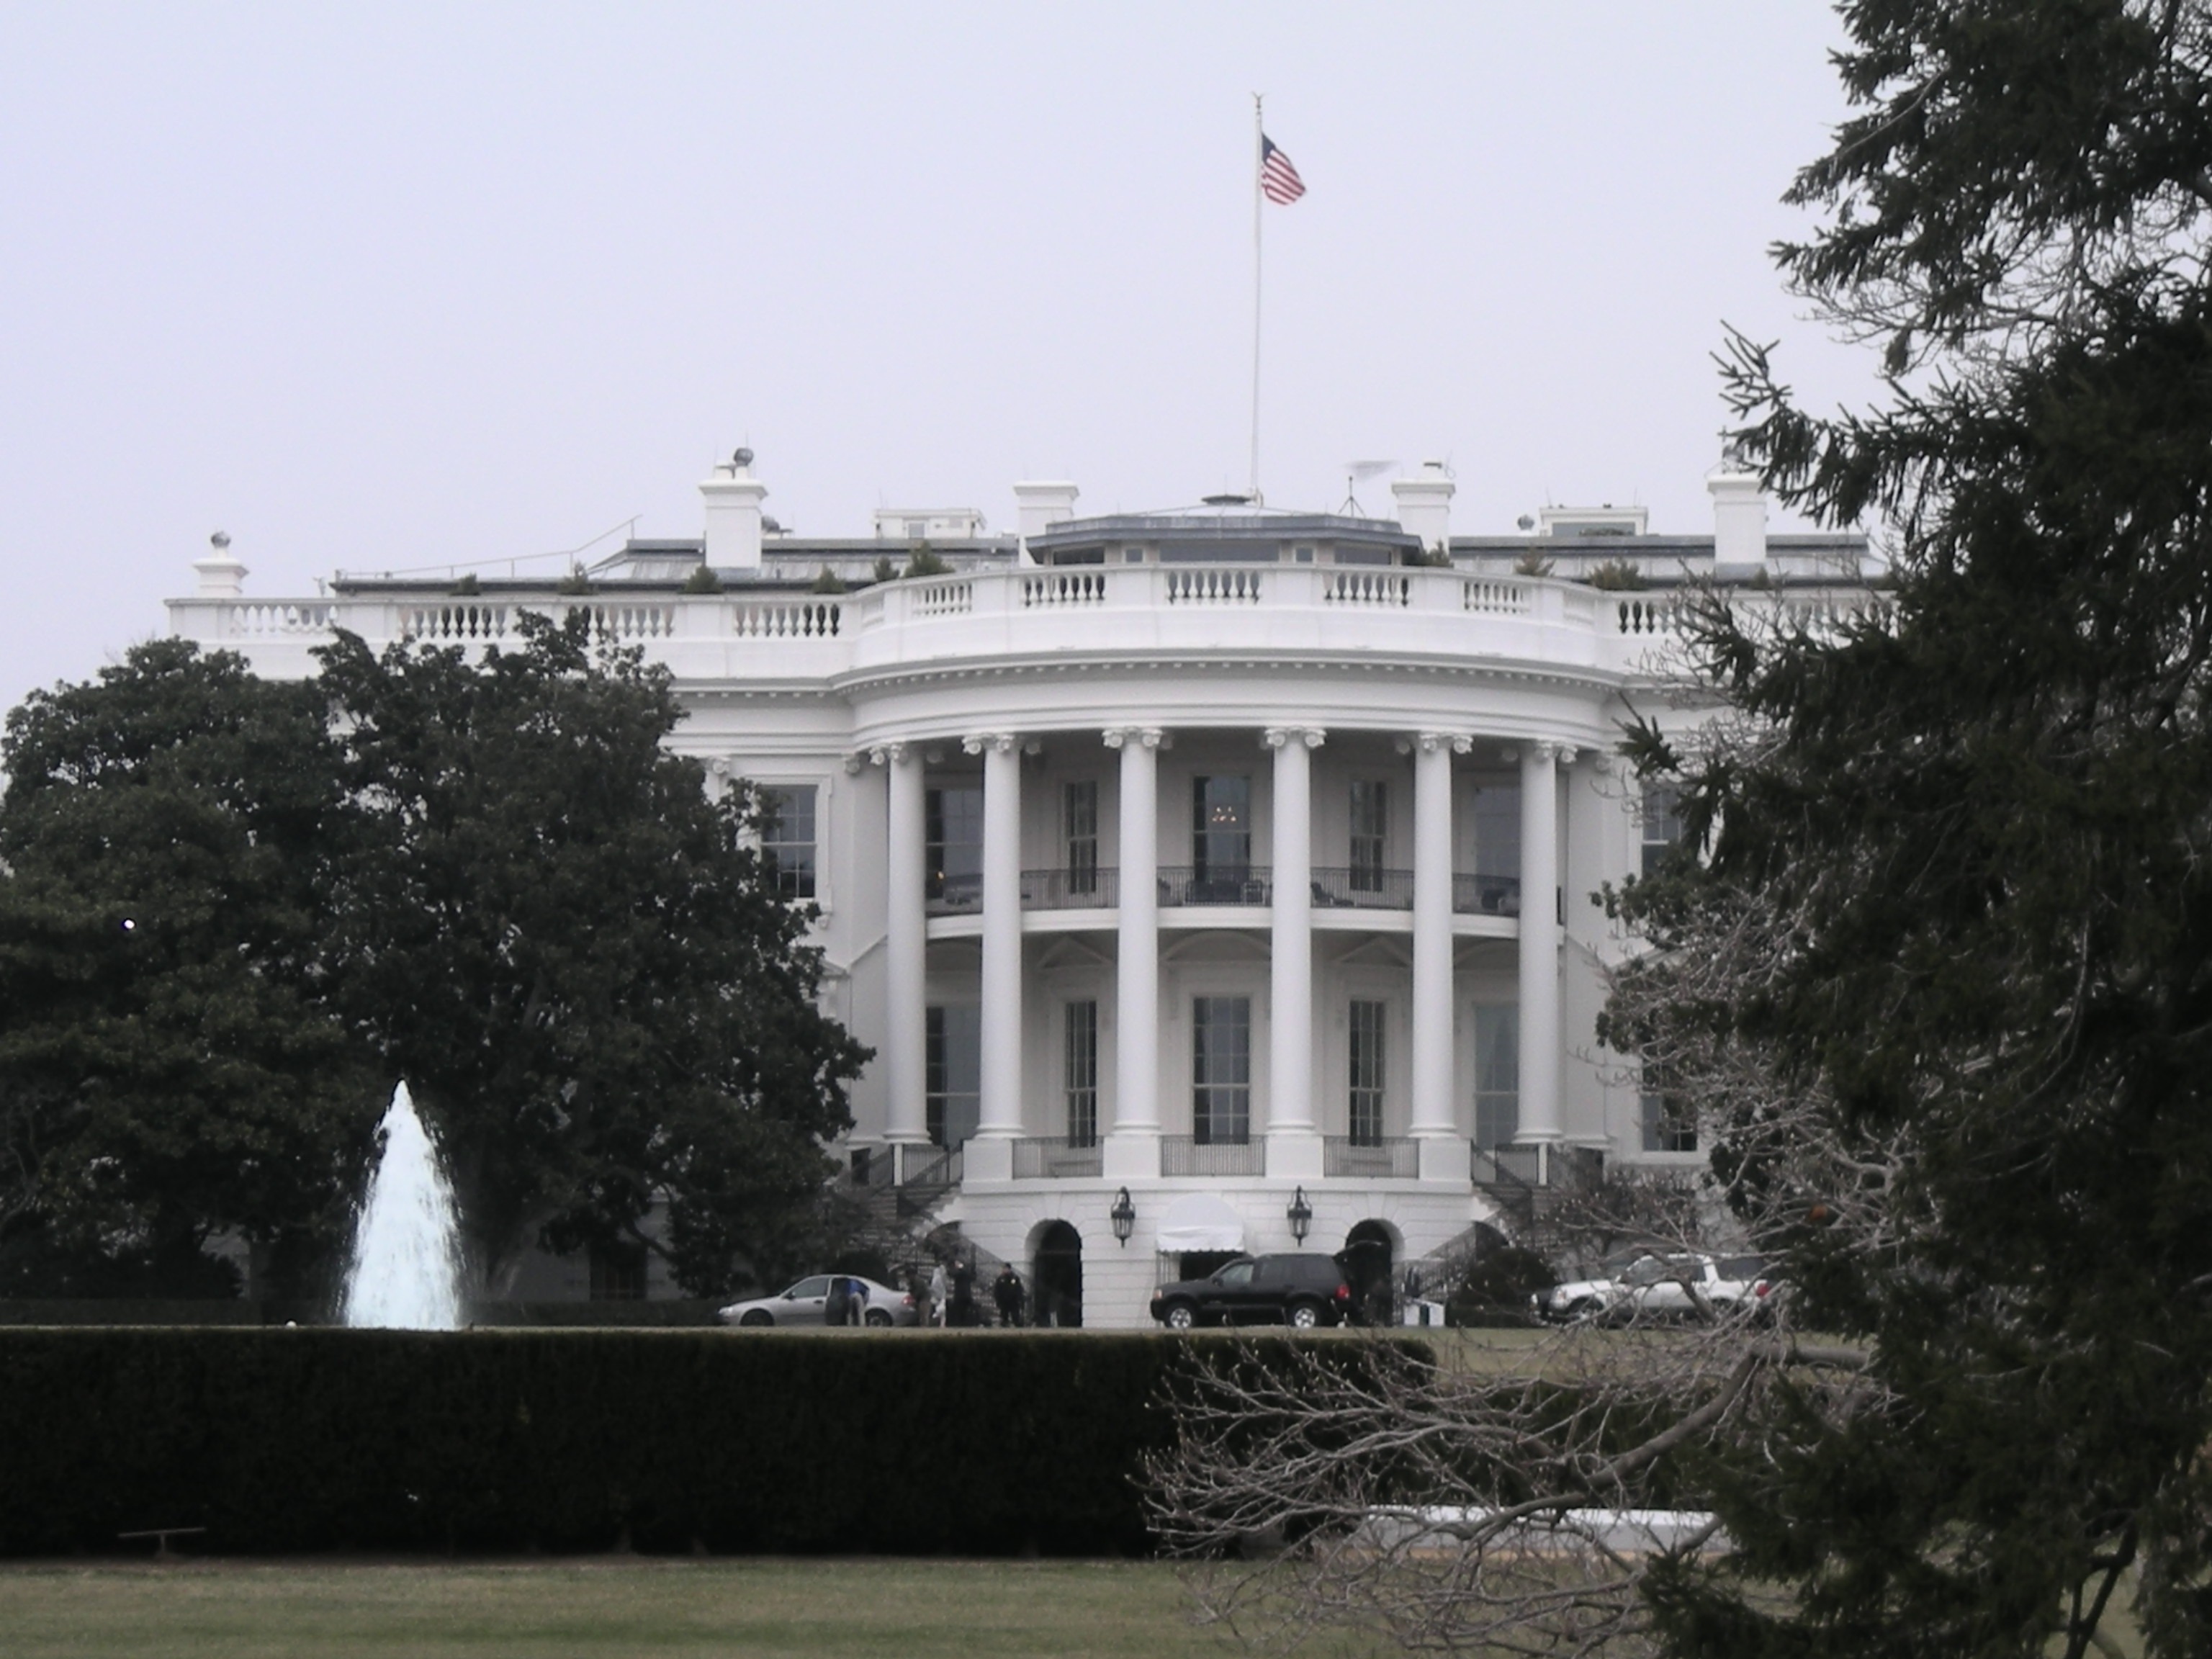
architecture, structure, palace, home, usa, america, landmark, residence, stadium, washington, president, patriotism, united states, capital, memorial, power, american, politics, famous, government, political, congress, executive, the white house, sport venue